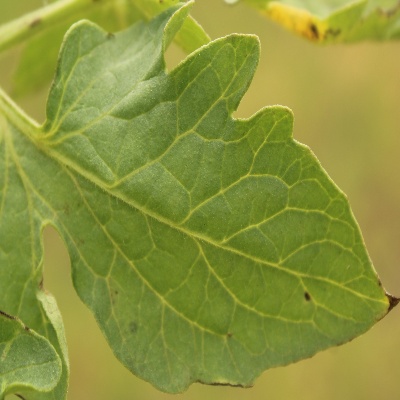
Crop: Tomato
Condition: septoria leaf spot